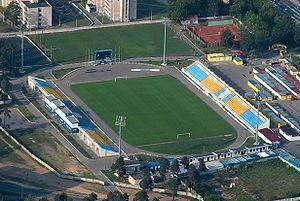
Le stade Gorodskoï ou Haradski est un stade multi-usage à Baryssaw, en Biélorussie. Cette enceinte était utilisée par le club de football du FK BATE Borisov, avant son déménagement à la Borisov Arena, en 2014. Ce stade a actuellement une capacité de 5 500 places.